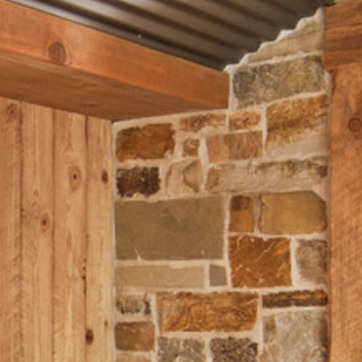
Material: stone